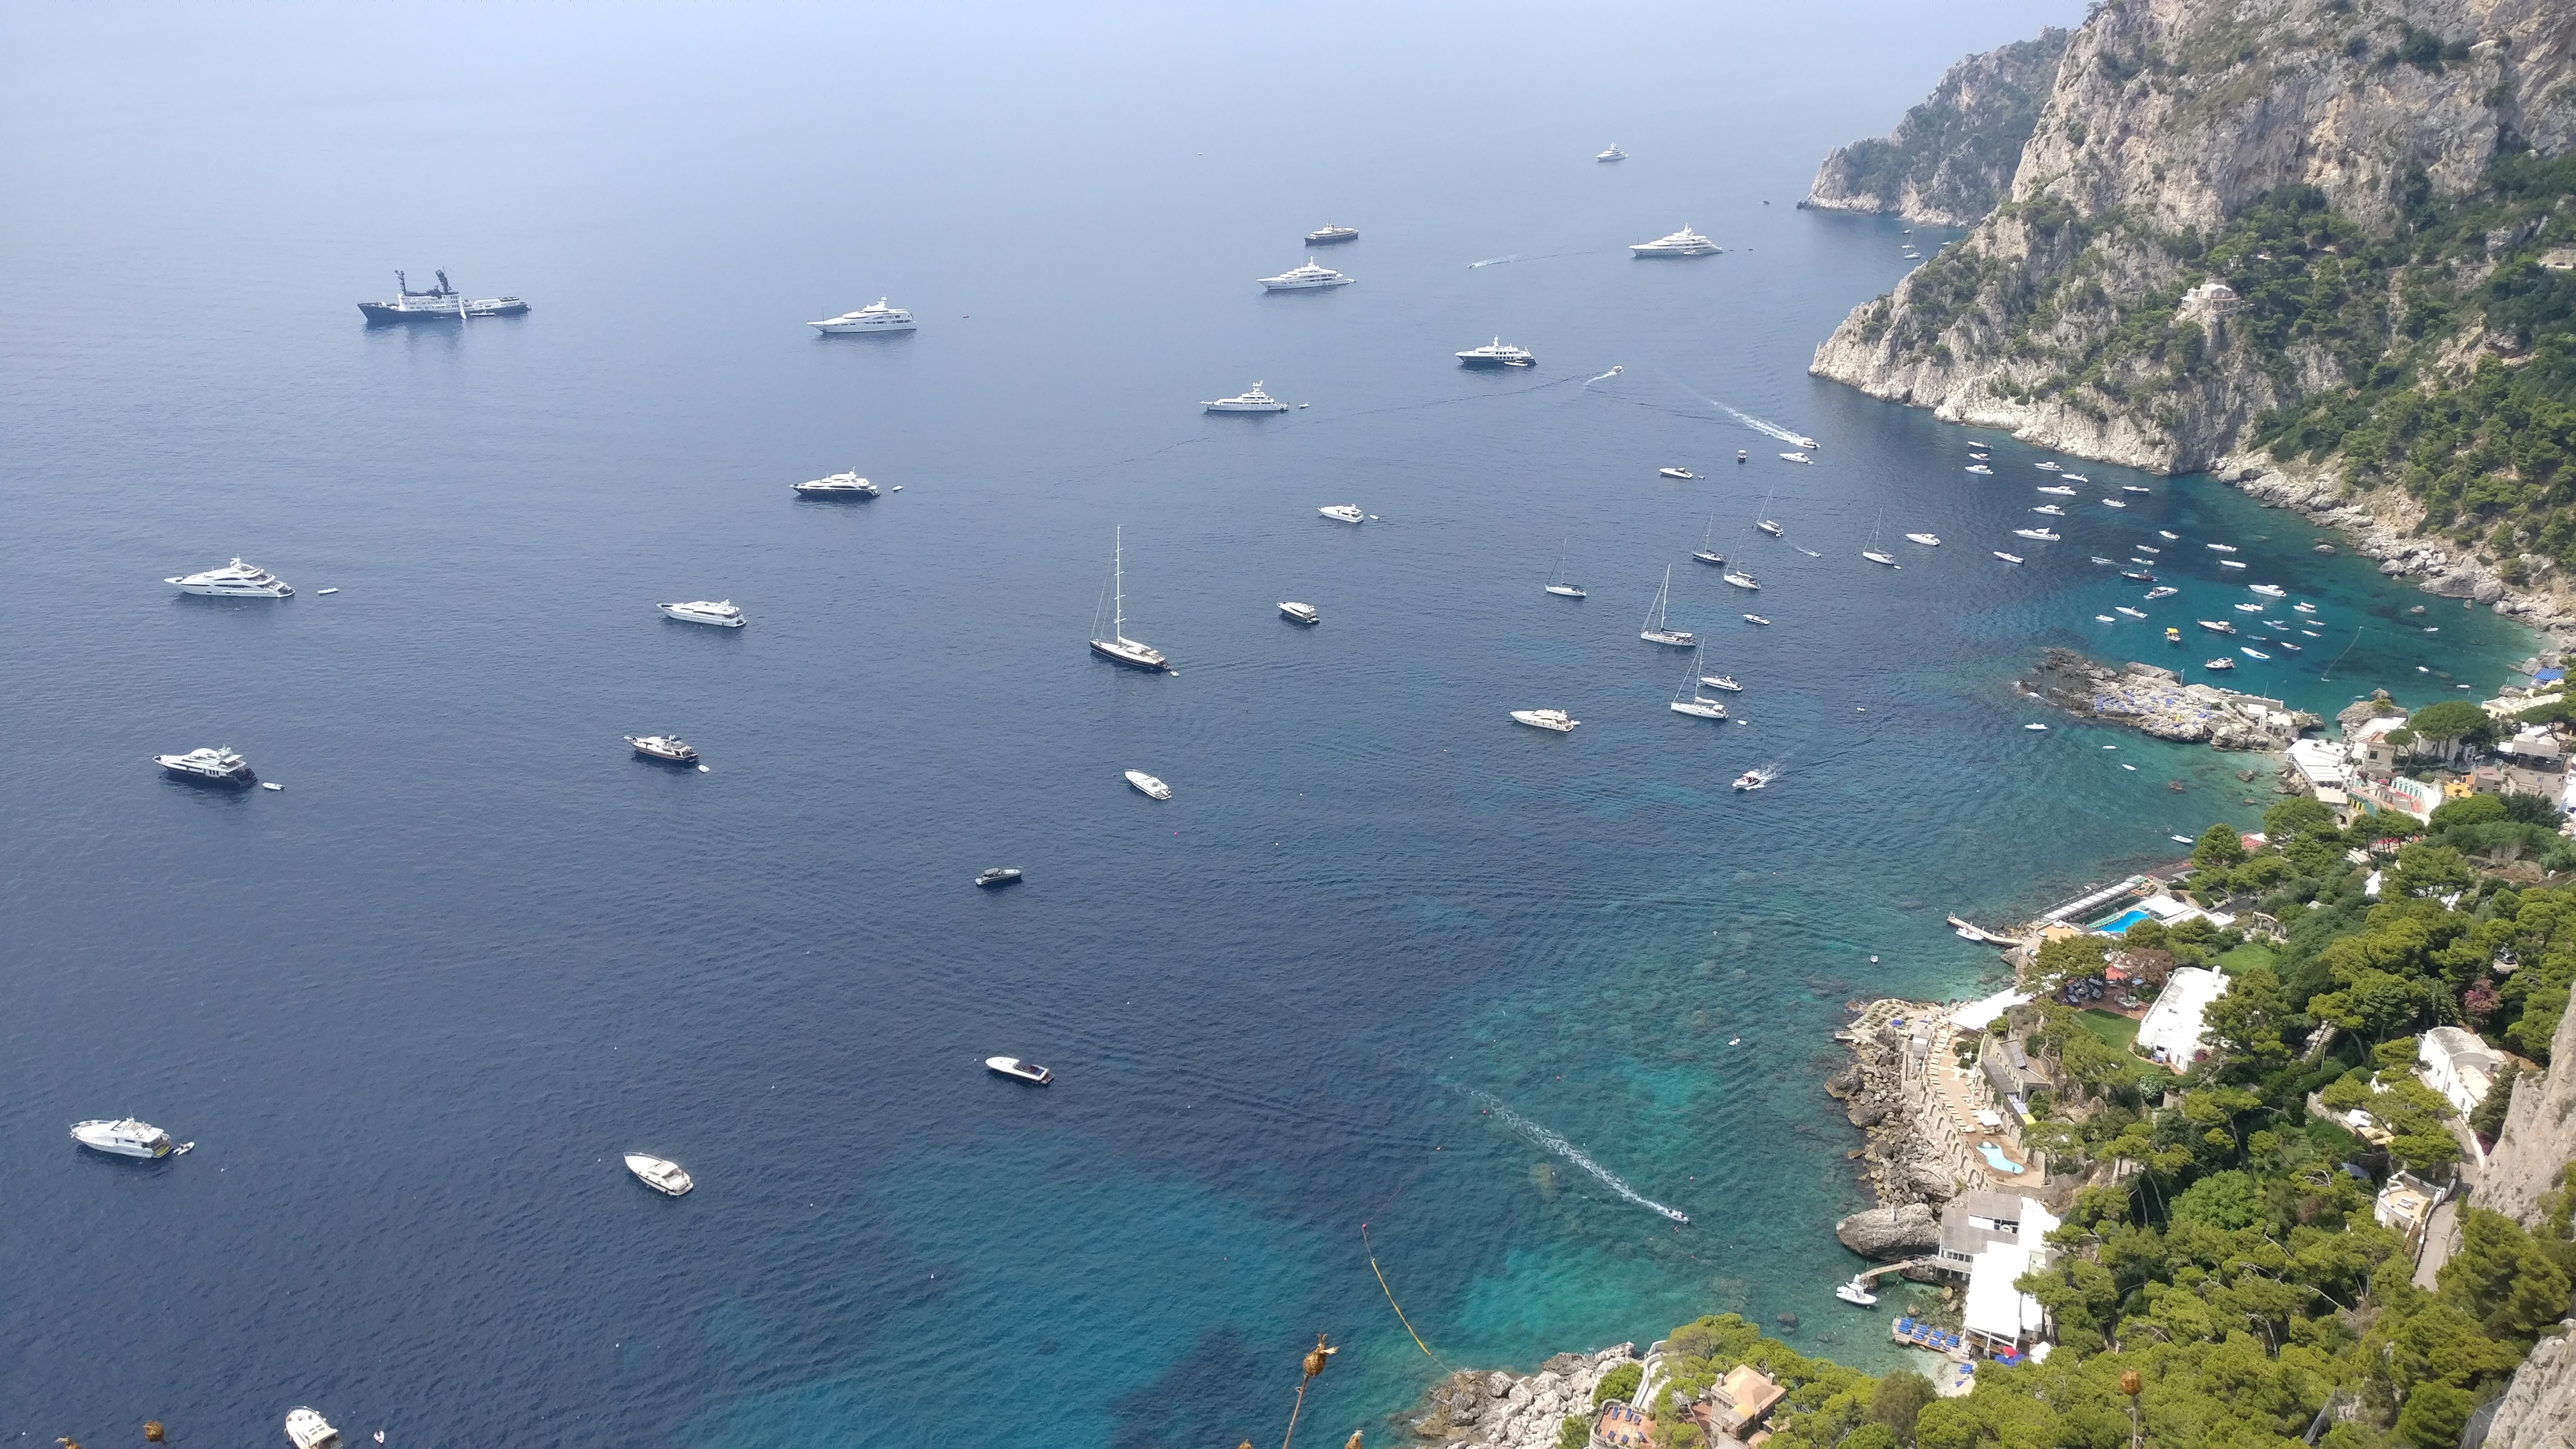
beach, sea, coast, water, ocean, shore, lake, cliff, cove, bay, reservoir, terrain, body of water, archipelago, cape, islet, aerial photography